Launch vehicle

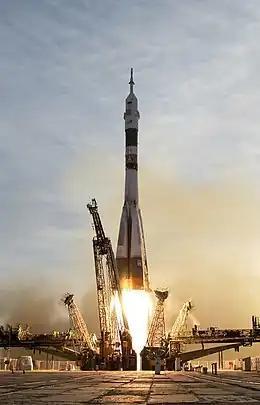
Russian Soyuz TMA-5 lifts off from the Baikonur Cosmodrome in Kazakhstan heading for the International Space Station

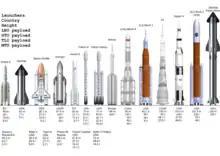
Comparison of launch vehicles. Show payload masses to LEO, GTO, TLI and MTO

A launch vehicle is typically a rocket-powered vehicle designed to carry a payload (a crewed spacecraft or satellites) from Earth's surface or lower atmosphere to outer space. The most common form is the ballistic missile-shaped multistage rocket, but the term is more general and also encompasses vehicles like the Space Shuttle. Most launch vehicles operate from a launch pad, supported by a launch control center and systems such as vehicle assembly and fueling. Launch vehicles are engineered with advanced aerodynamics and technologies, which contribute to high operating costs.